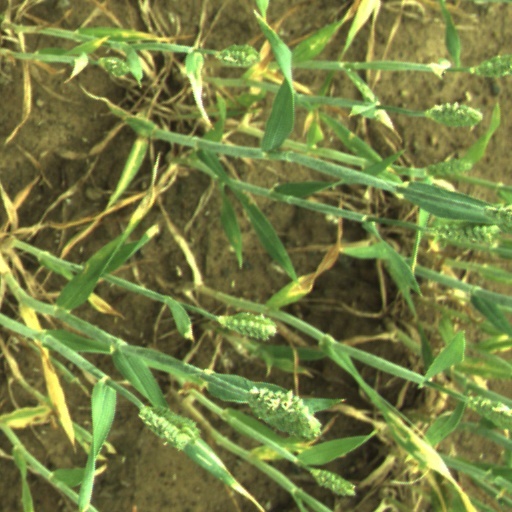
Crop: wheat